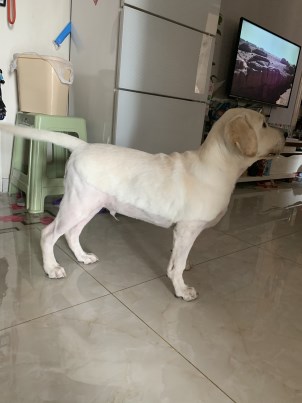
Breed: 3580-n000122-Labrador_retriever